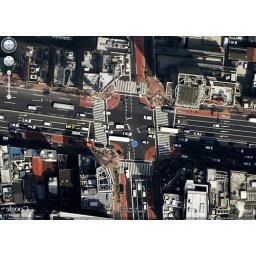
a cross road in tokyo